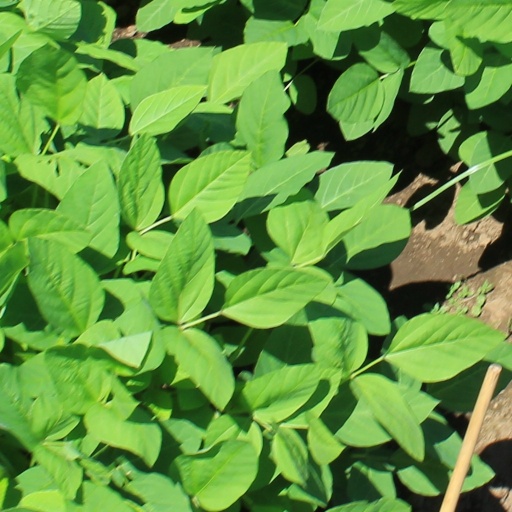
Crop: soybean